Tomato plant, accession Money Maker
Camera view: bottom (45 deg); turntable rotation: 90 degrees
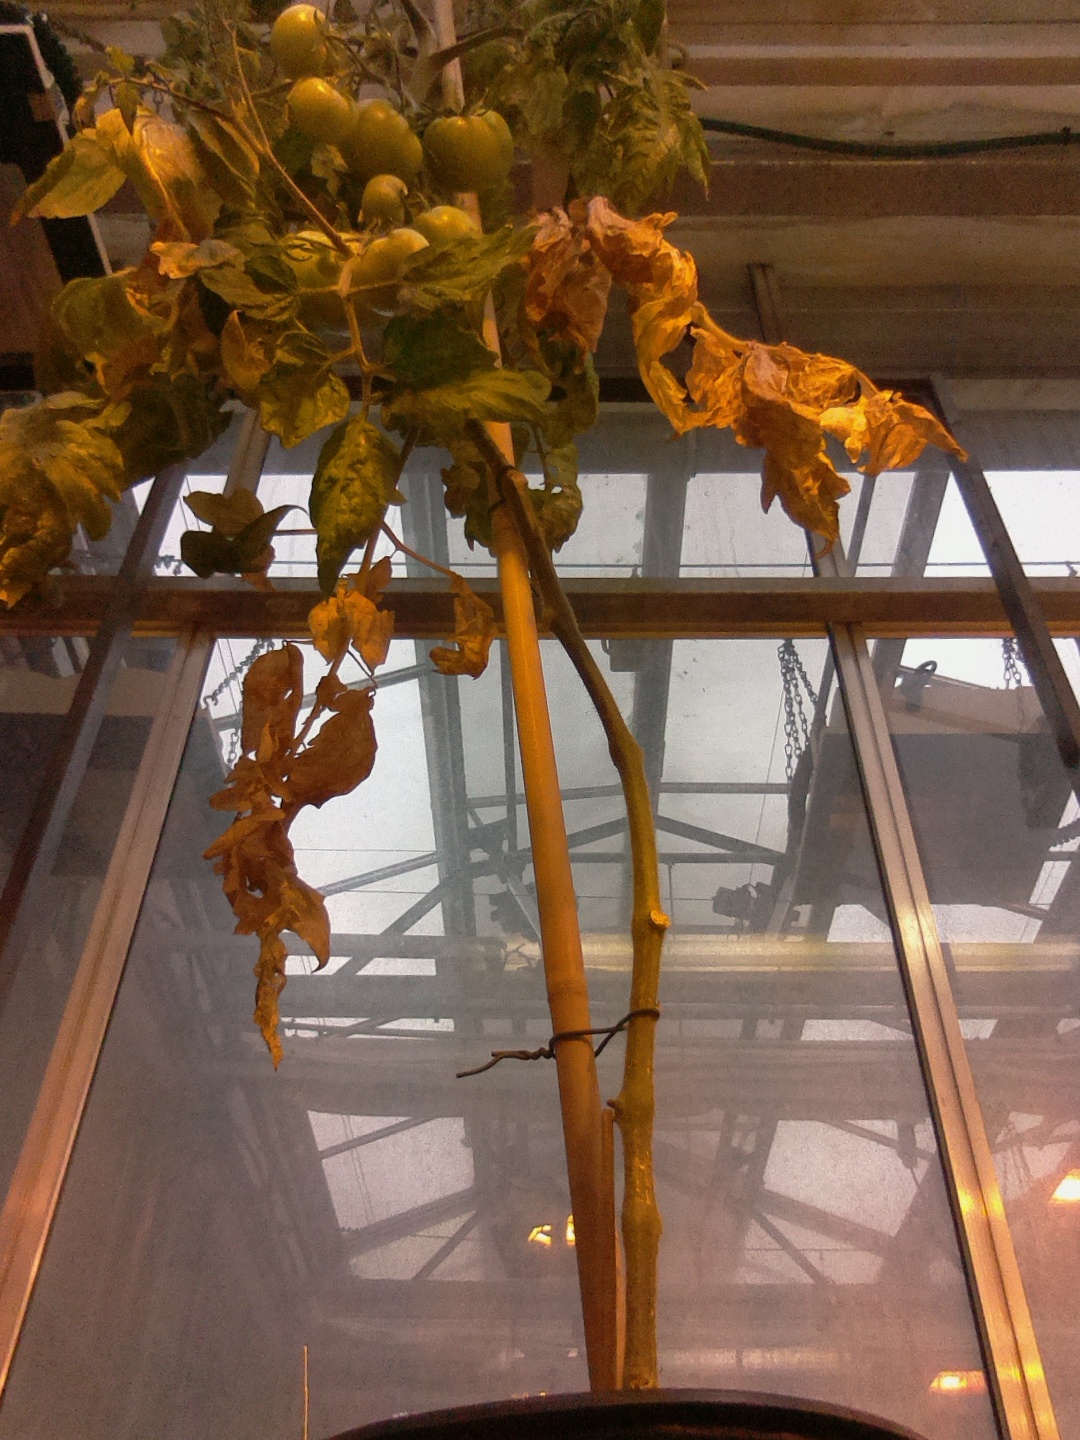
BBCH growth stage 79: 90% -100% of final fruit size